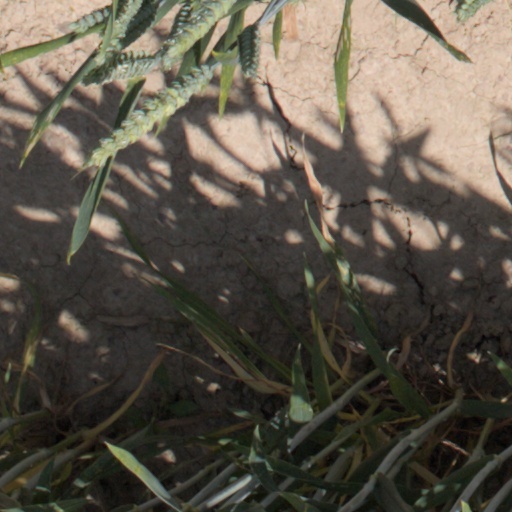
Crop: wheat